David Boynton

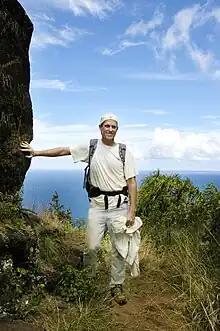
Boynton in 2005

David Boynton (August 30, 1945 – February 10, 2007) was a leading expert on the natural history of the Hawaiian island of Kauai, especially on the Koke'e Forest and the Alakai Swamp and its wildlife. He was called "a voice for the Hawaiian wilderness," a "Guardian of the Koke'e Forest," and as an educator, "the window through which thousands of Hawai'i students learned about Hawaiian birds, plants, marine creatures, climate and much more." Boynton photographed a bird now believed extinct, the Ōōāā ("Moho braccatus"). He recorded the mating call of the single male, whose mate presumably did not survive Hurricane Iwa at the end of 1987. The bird, probably the last of its species, was tending an empty nest.